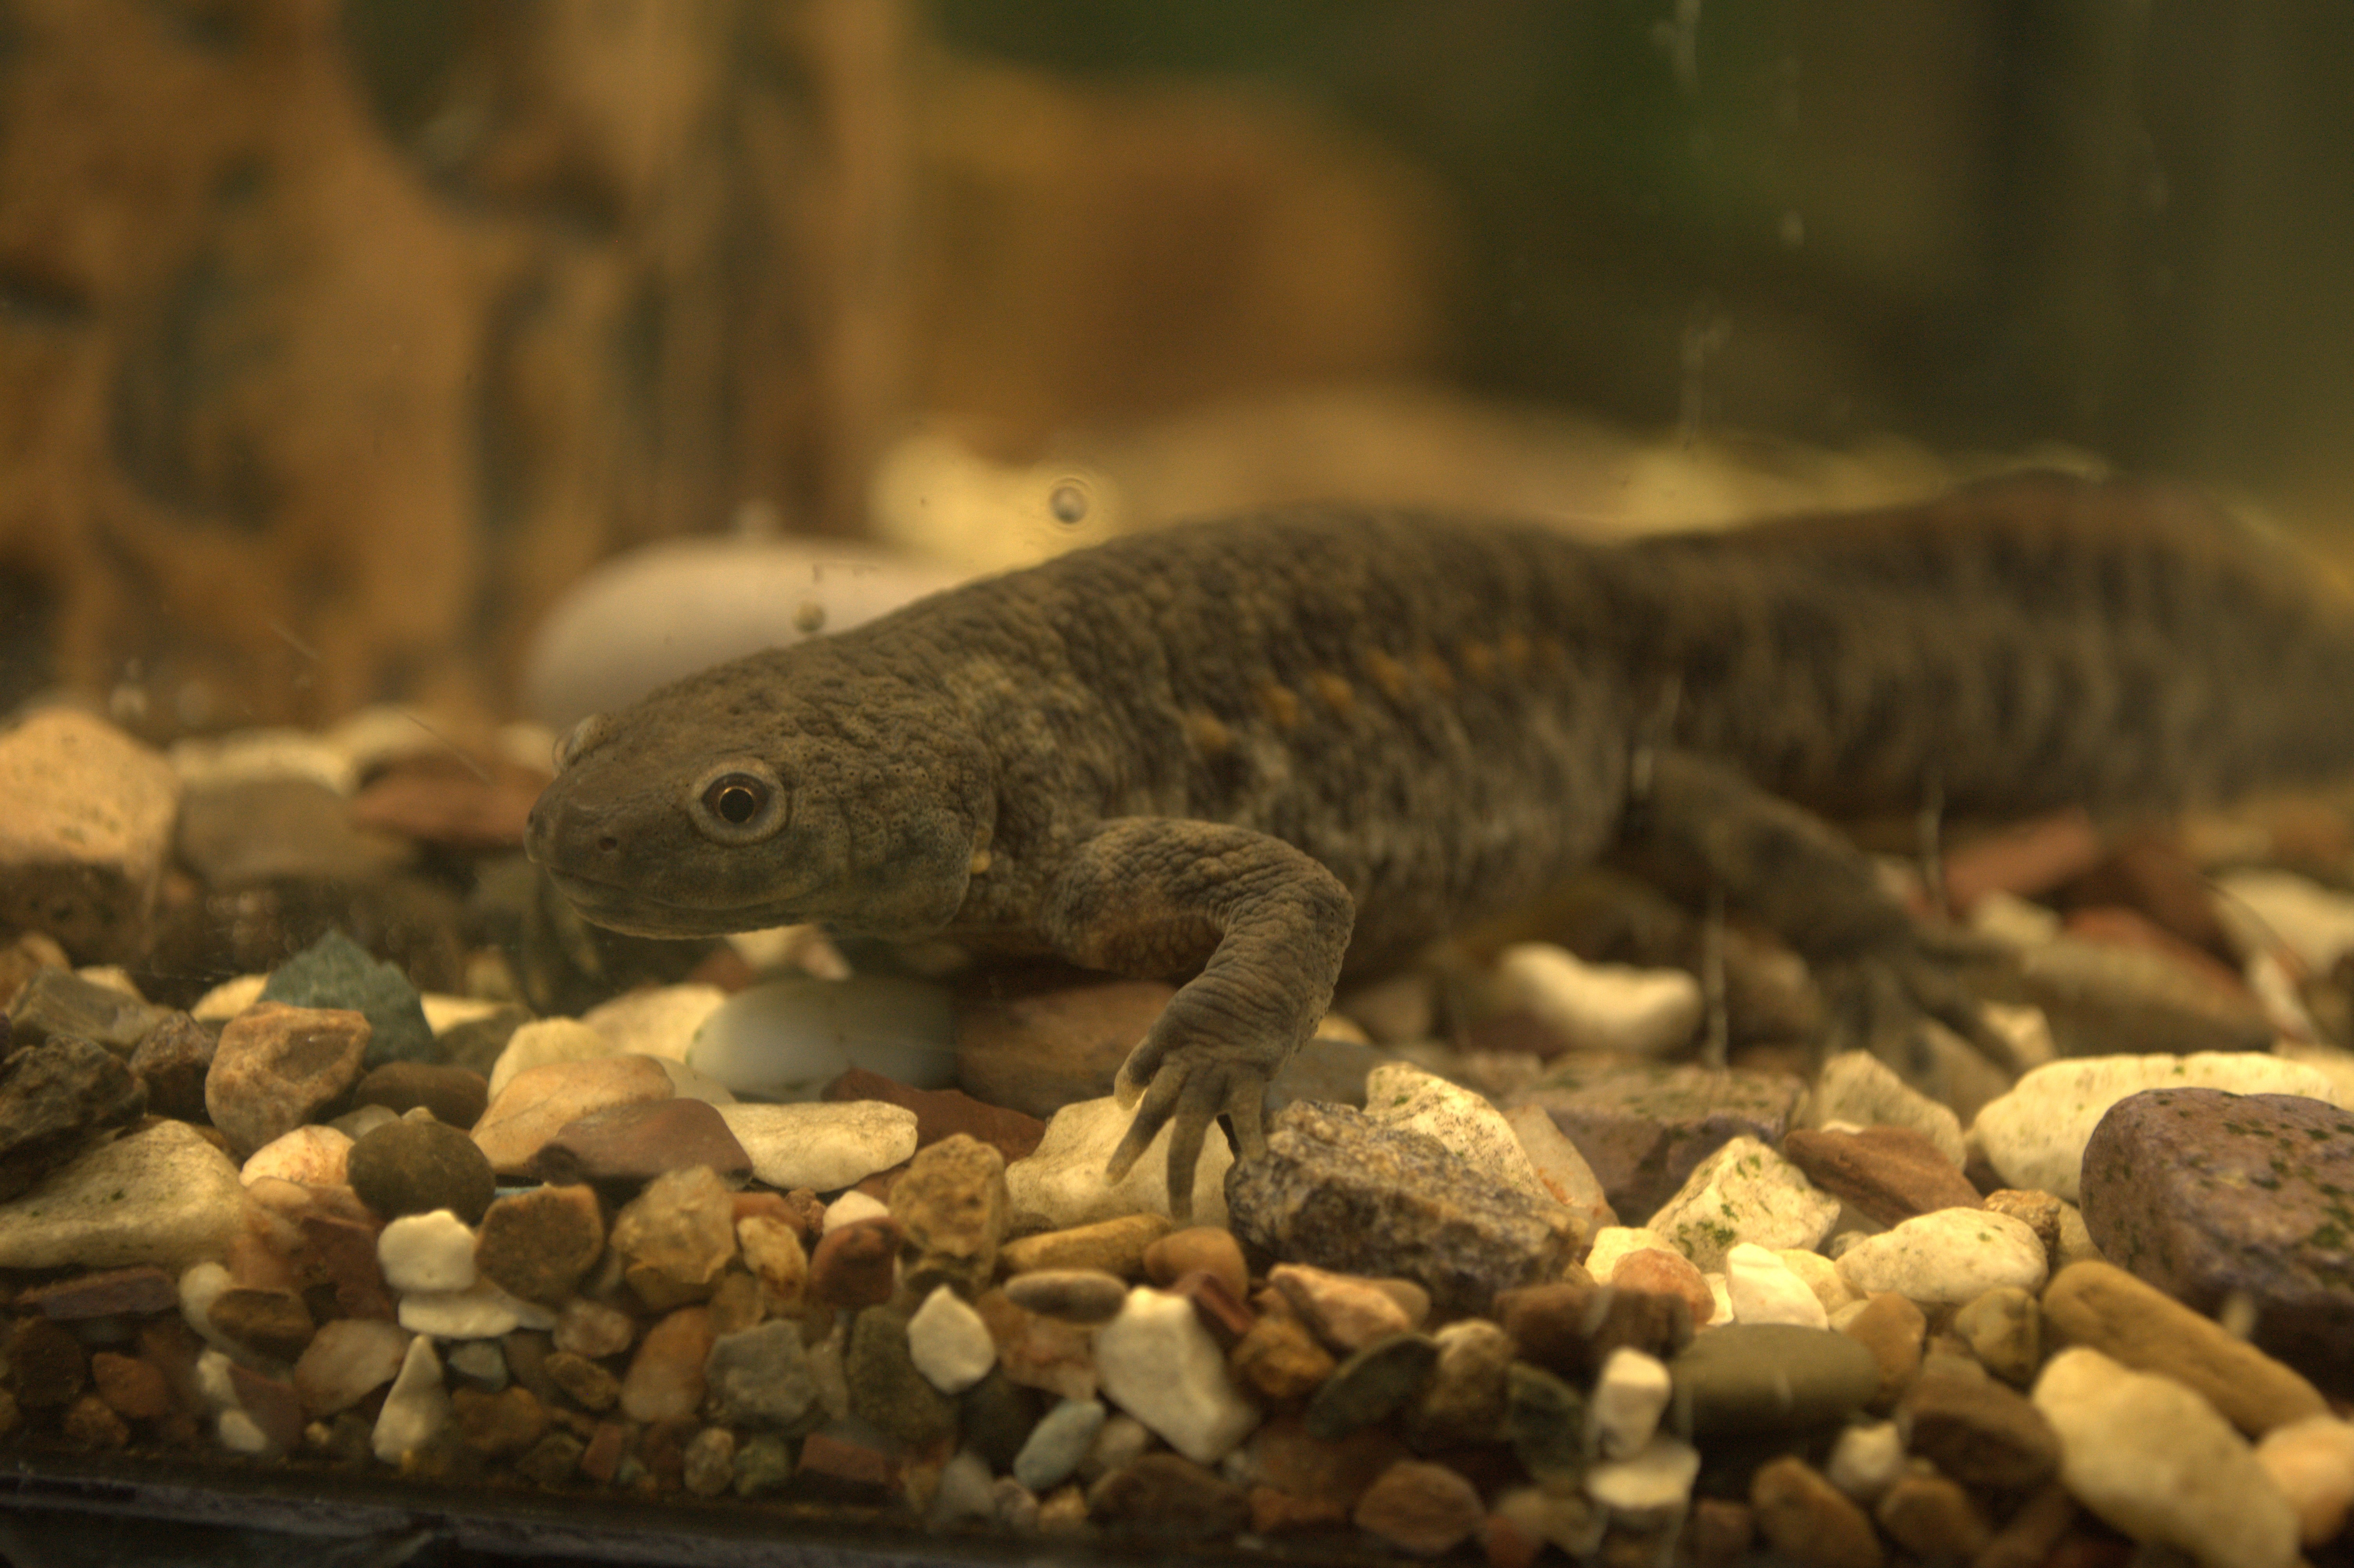
animals, fauna, amphibian, salamandridae, salamander, newt, terrestrial animal, reptile, organism, gecko, lissotriton, scaled reptile, smooth newt, lizard